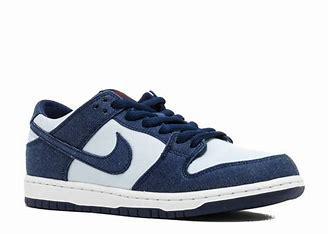
Brand: Nike
Model: SB Dunk Pro